Oregon Scientific

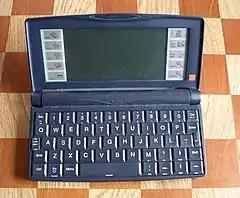
Osaris PDA

In 2000, one of the company's weather radios was recalled for errors in reporting severe weather warnings.